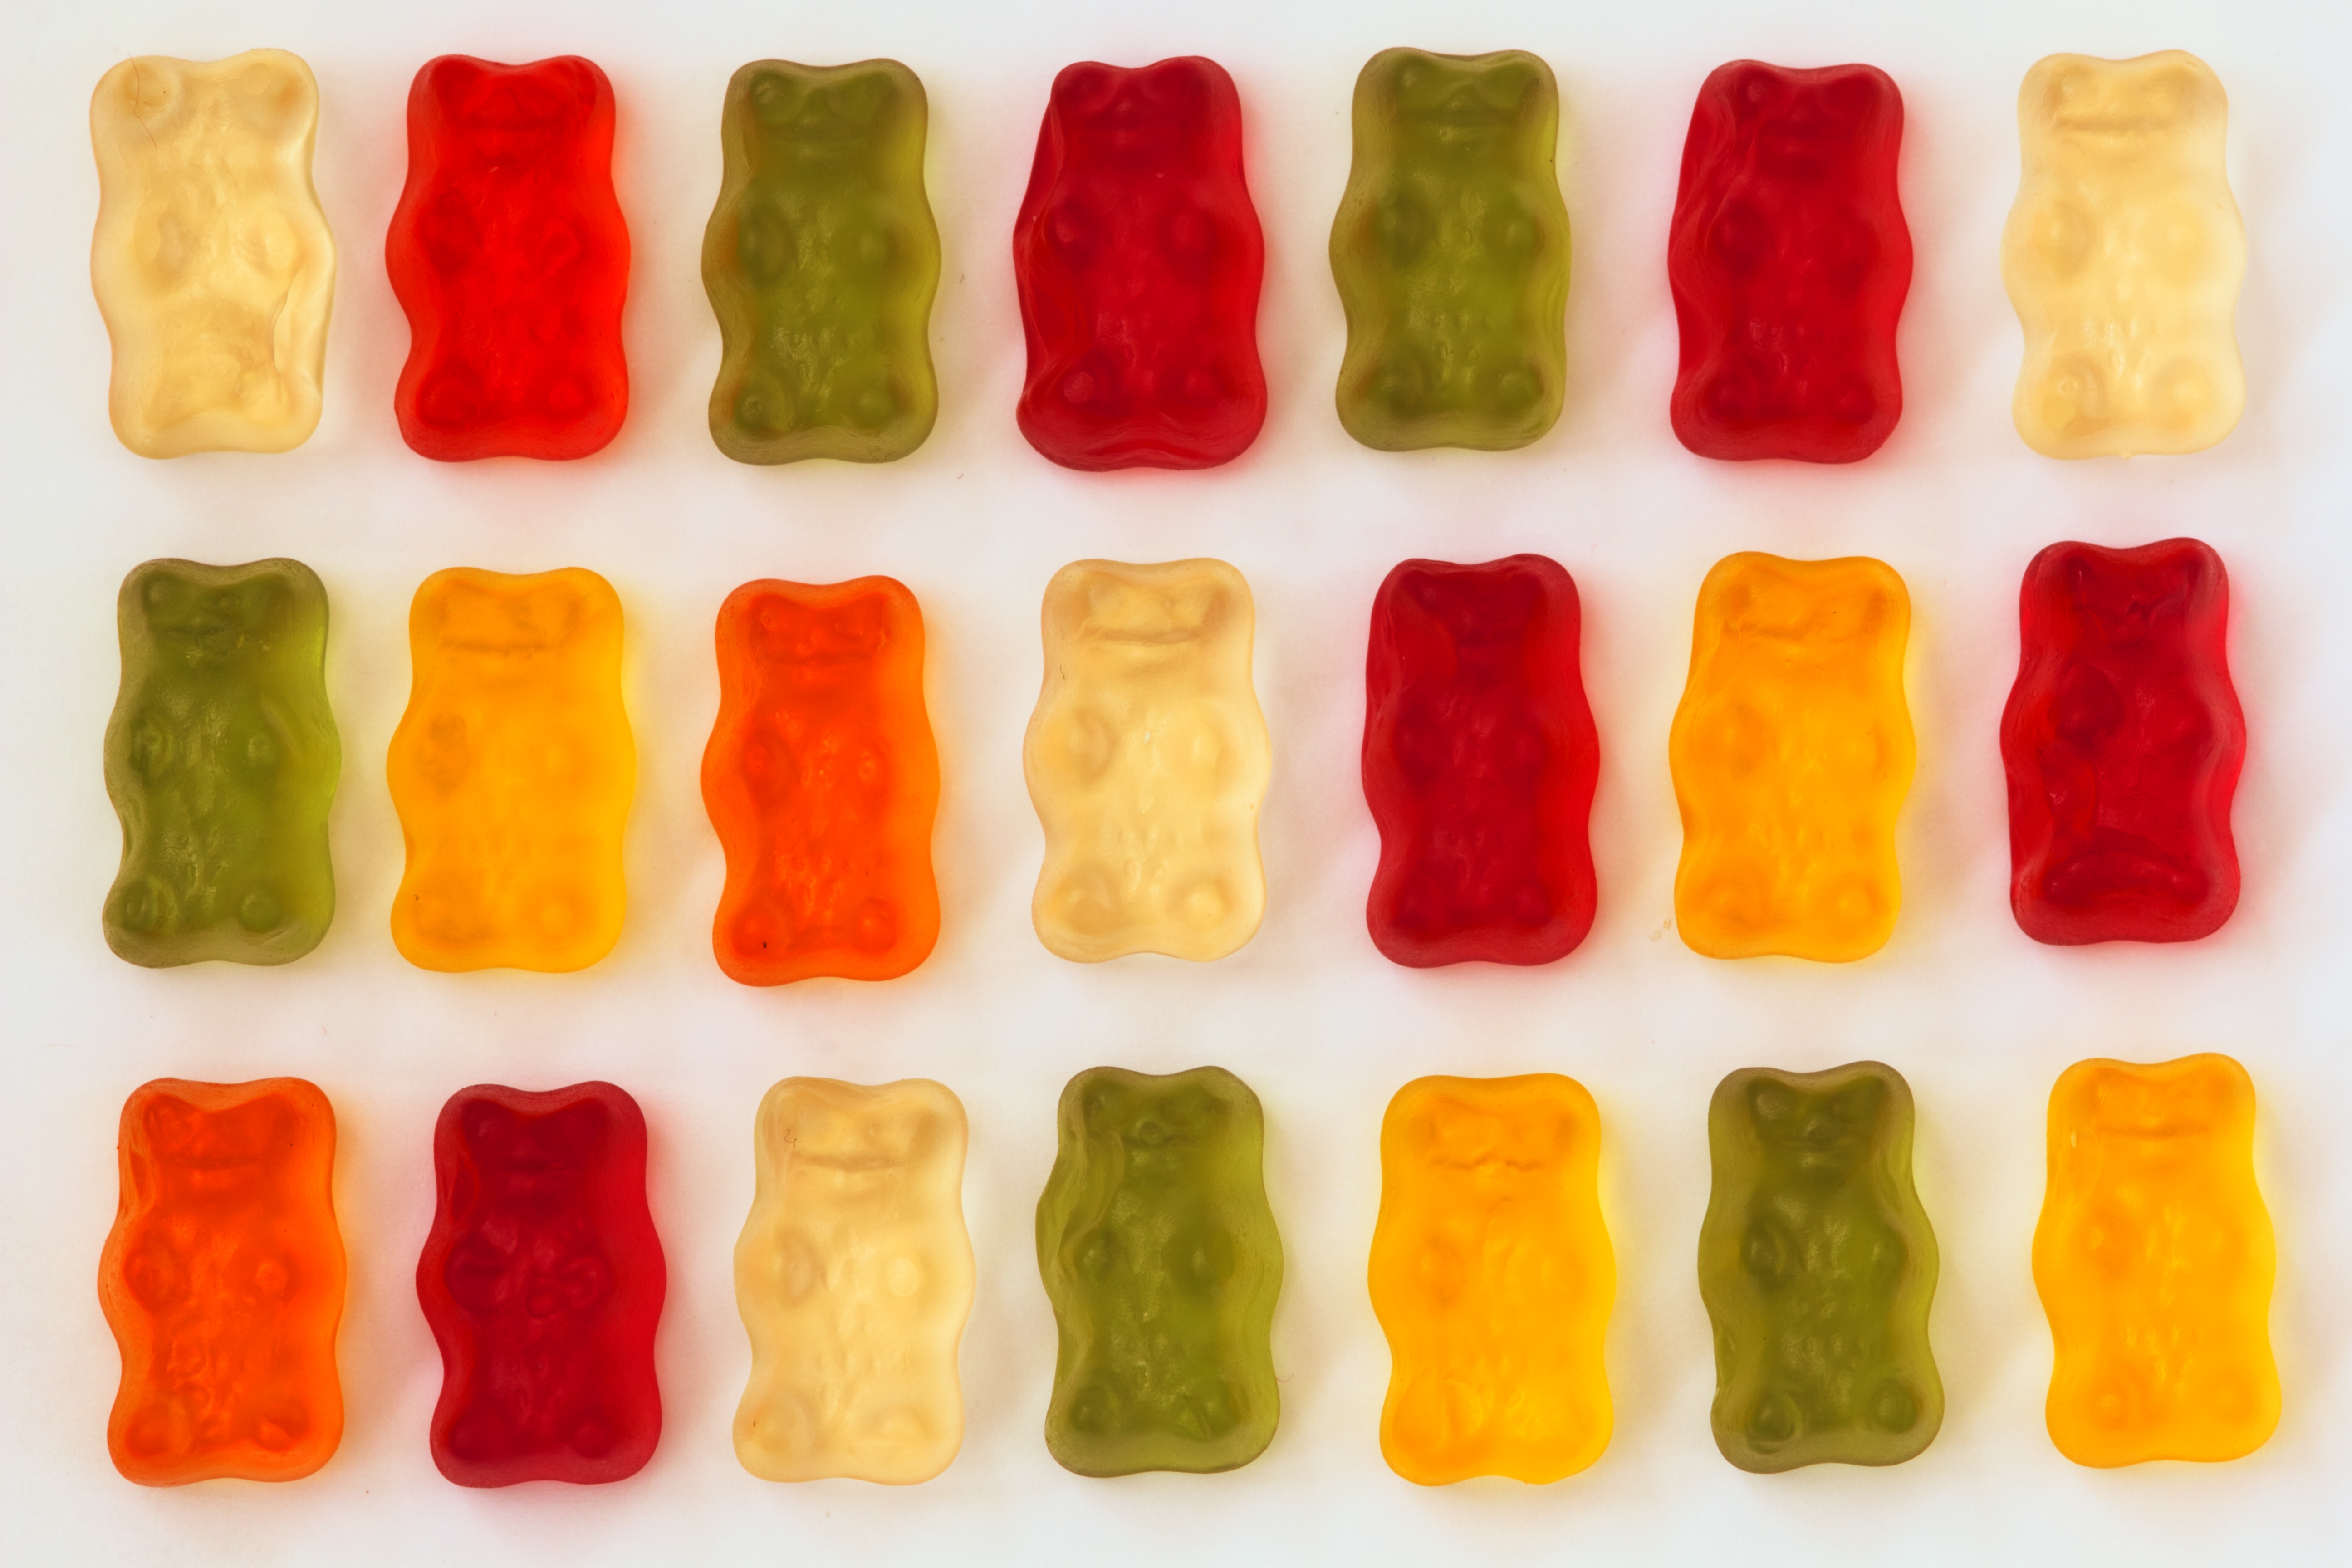
white, fruit, cute, orange, food, green, red, color, macro, colorful, yellow, snack, dessert, delicious, jewellery, gum, jelly, sugar, sweets, bright, tasty, bears, candy, confection, treat, gemstone, chewy, confectionery, flavor, gummy, unhealthy, gelatin, lots, plenty, abundant, fashion accessory, gummi candy, wine gum, bell peppers and chili peppers